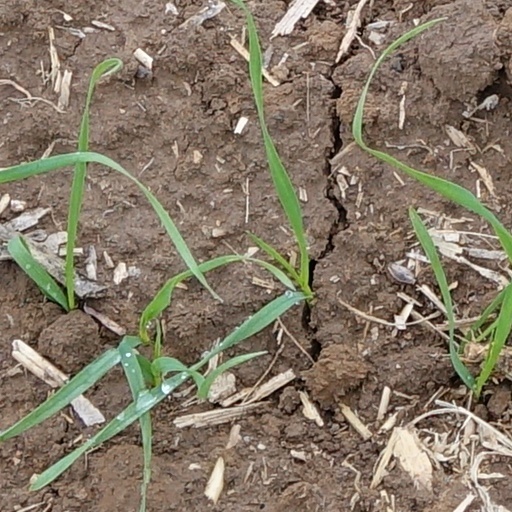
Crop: wheat